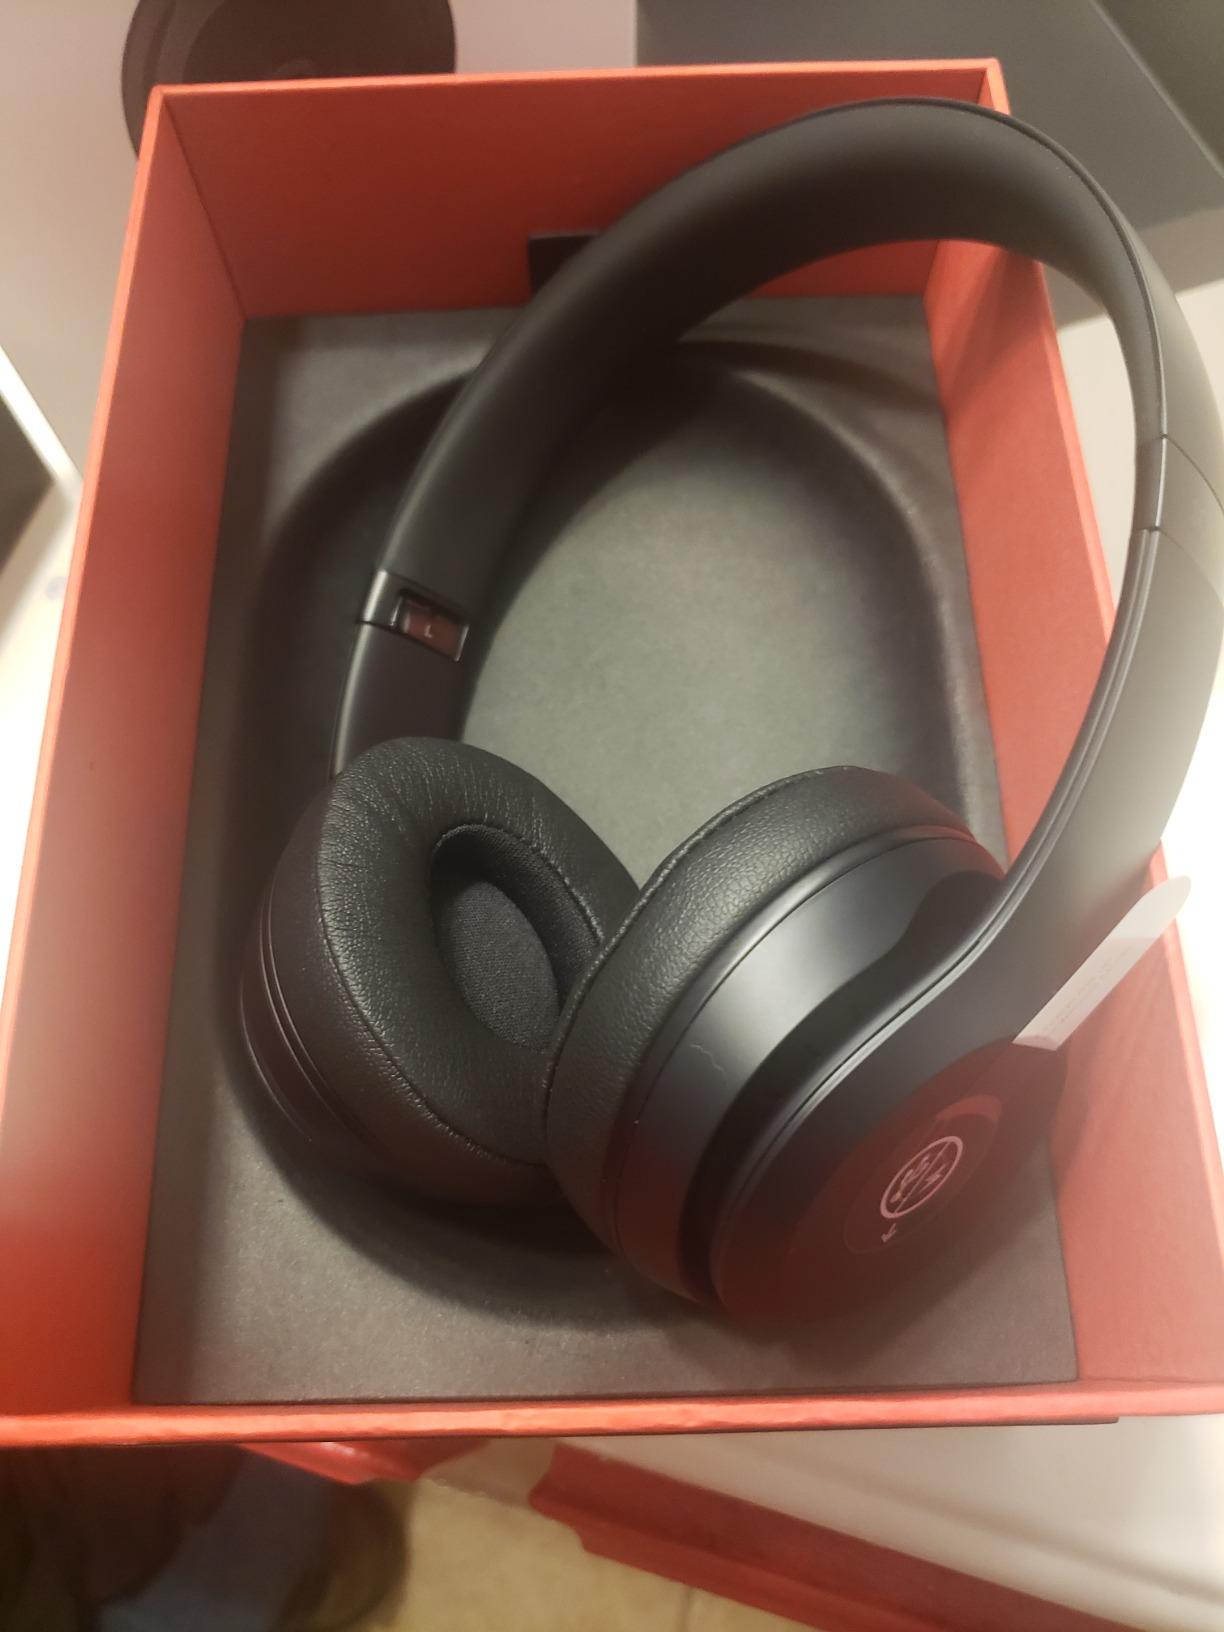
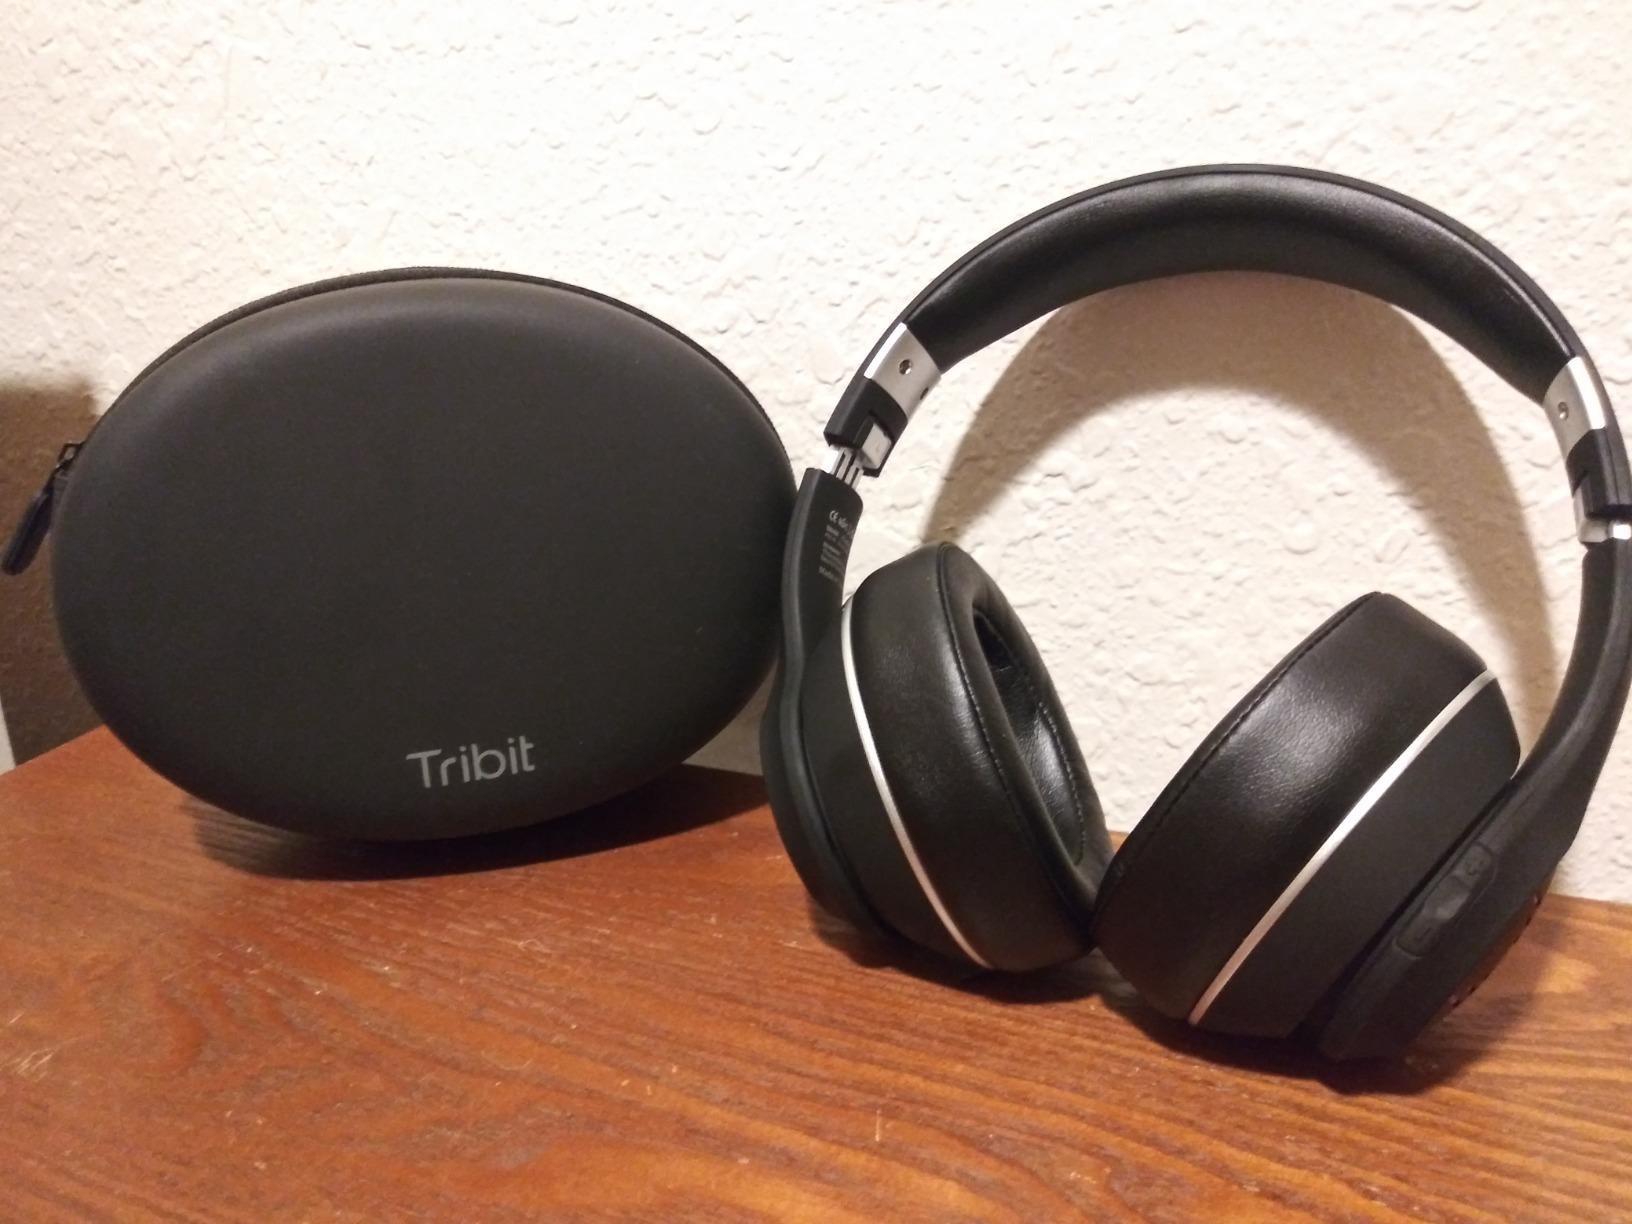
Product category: headphones
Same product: no